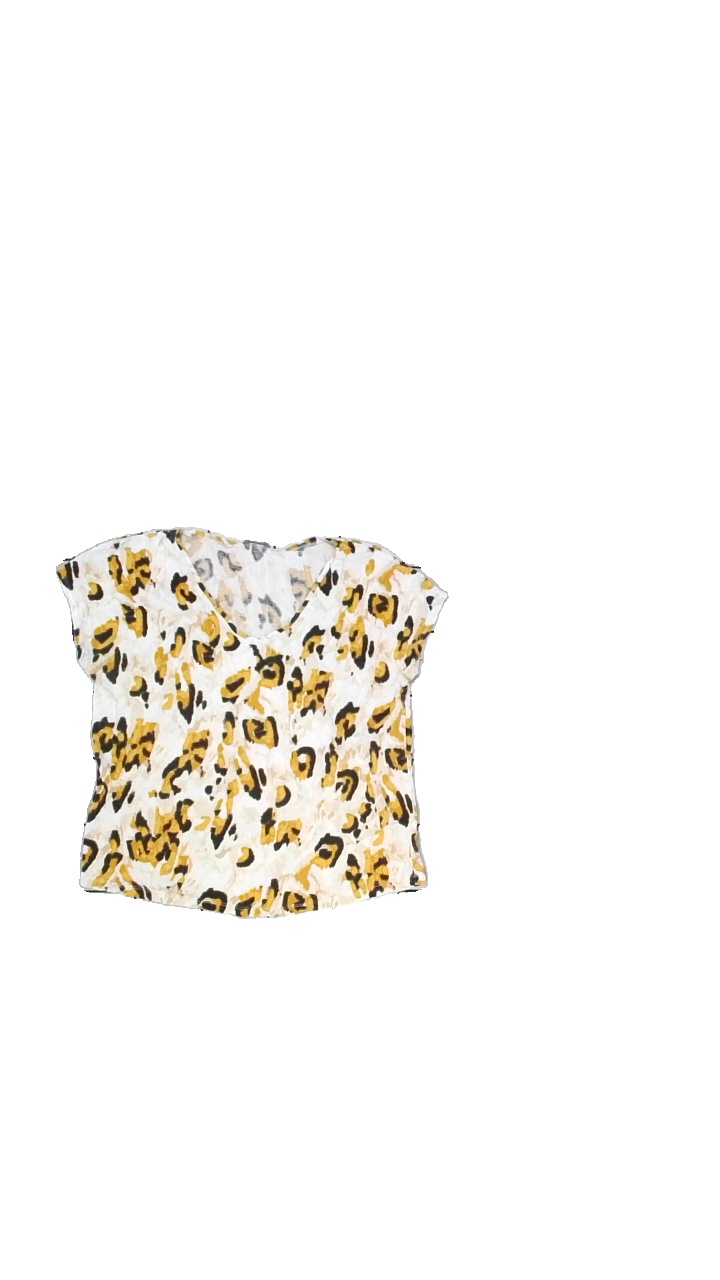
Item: T-shirt (Ladies)
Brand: Lindex
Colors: Orange, White
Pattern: Animal print
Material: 55% lyocell, 45% viscose
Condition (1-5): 5
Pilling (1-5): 5
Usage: Reuse
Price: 100-150